Nigel Mansell

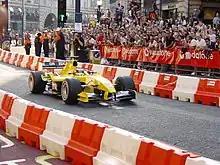
Mansell demonstrating a Jordan EJ14 in London, 2004

Mansell took part in the 1993 TOCA Shootout, held at Donington Park. Mansell drove a Ford Mondeo with his usual red number 5. The race ended in disaster for Mansell; he was knocked unconscious following a crash with six laps remaining. He lost control of his car through the exit of the Old Hairpin, over-corrected the slide and collided with Tiff Needell's Vauxhall Cavalier, resulting in a spin and a bad crash into the concrete wall under the bridge.Mansell made a return to racing in 1998 in the British Touring Car Championship, driving in a Ford Mondeo for three rounds. With the number 5 already taken by James Thompson, Mansell raced with the red number 55.